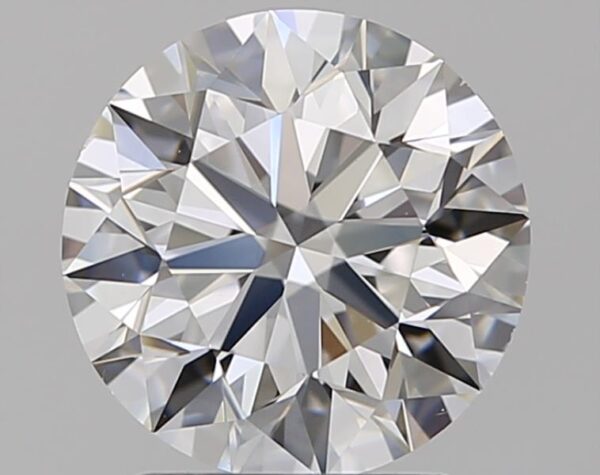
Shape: round
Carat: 1.9
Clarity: VS2
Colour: E
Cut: EX
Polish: EX
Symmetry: EX
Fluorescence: N
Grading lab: GIA
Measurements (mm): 7.86 x 7.91 x 4.94